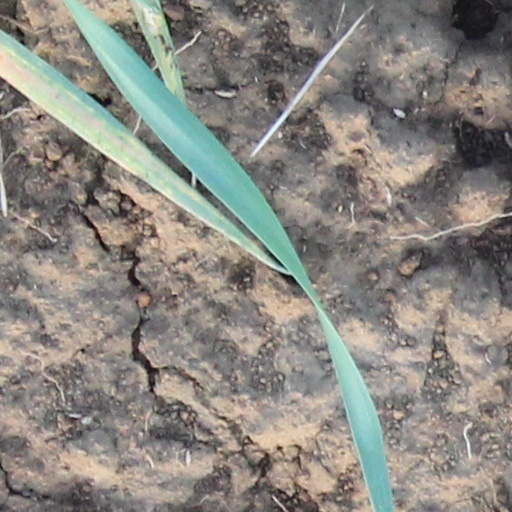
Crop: wheat